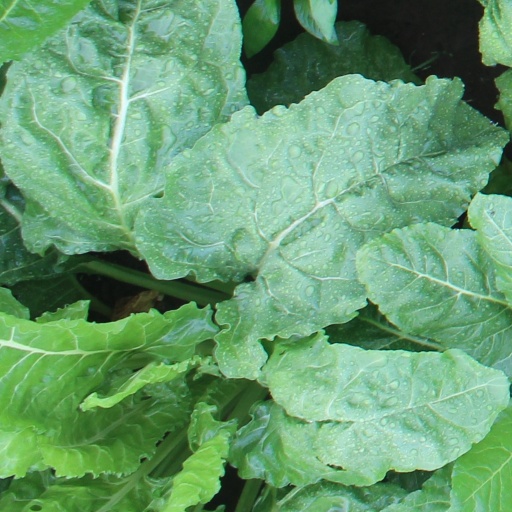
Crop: sugar beet